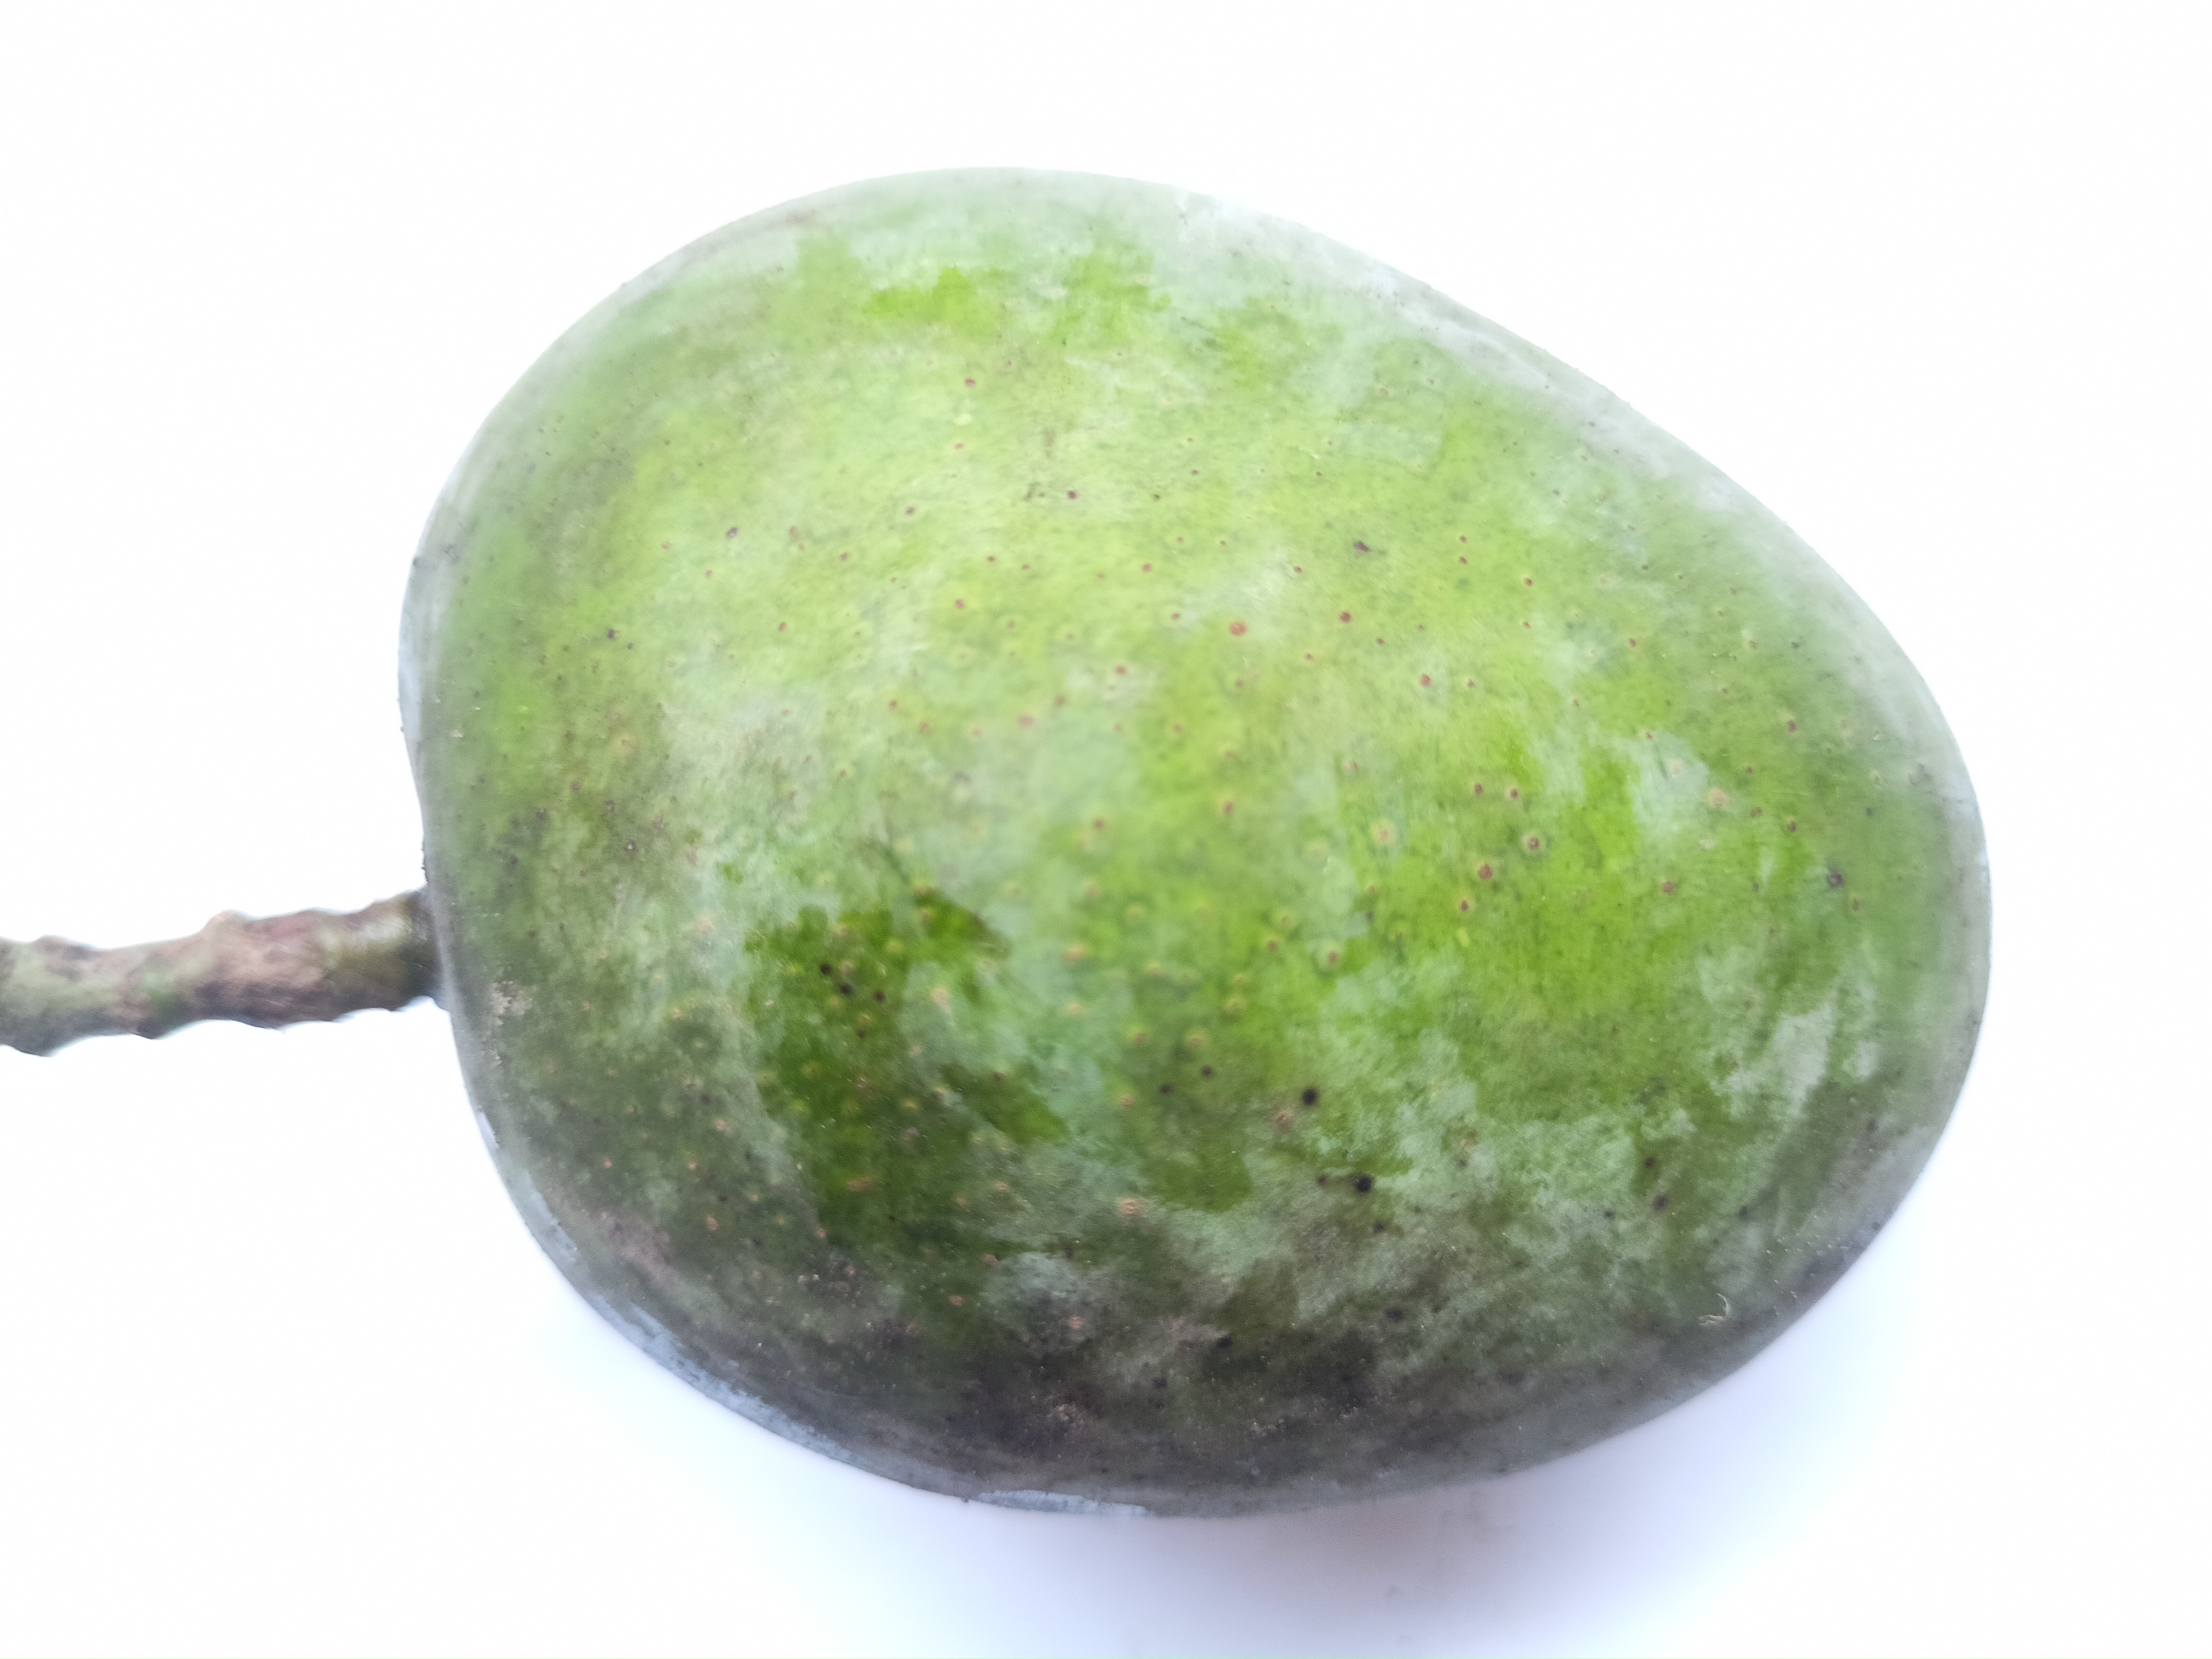
Mango variety: Khrishapat